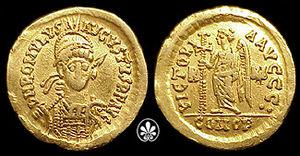
Cette page concerne l'année 475 du calendrier julien.